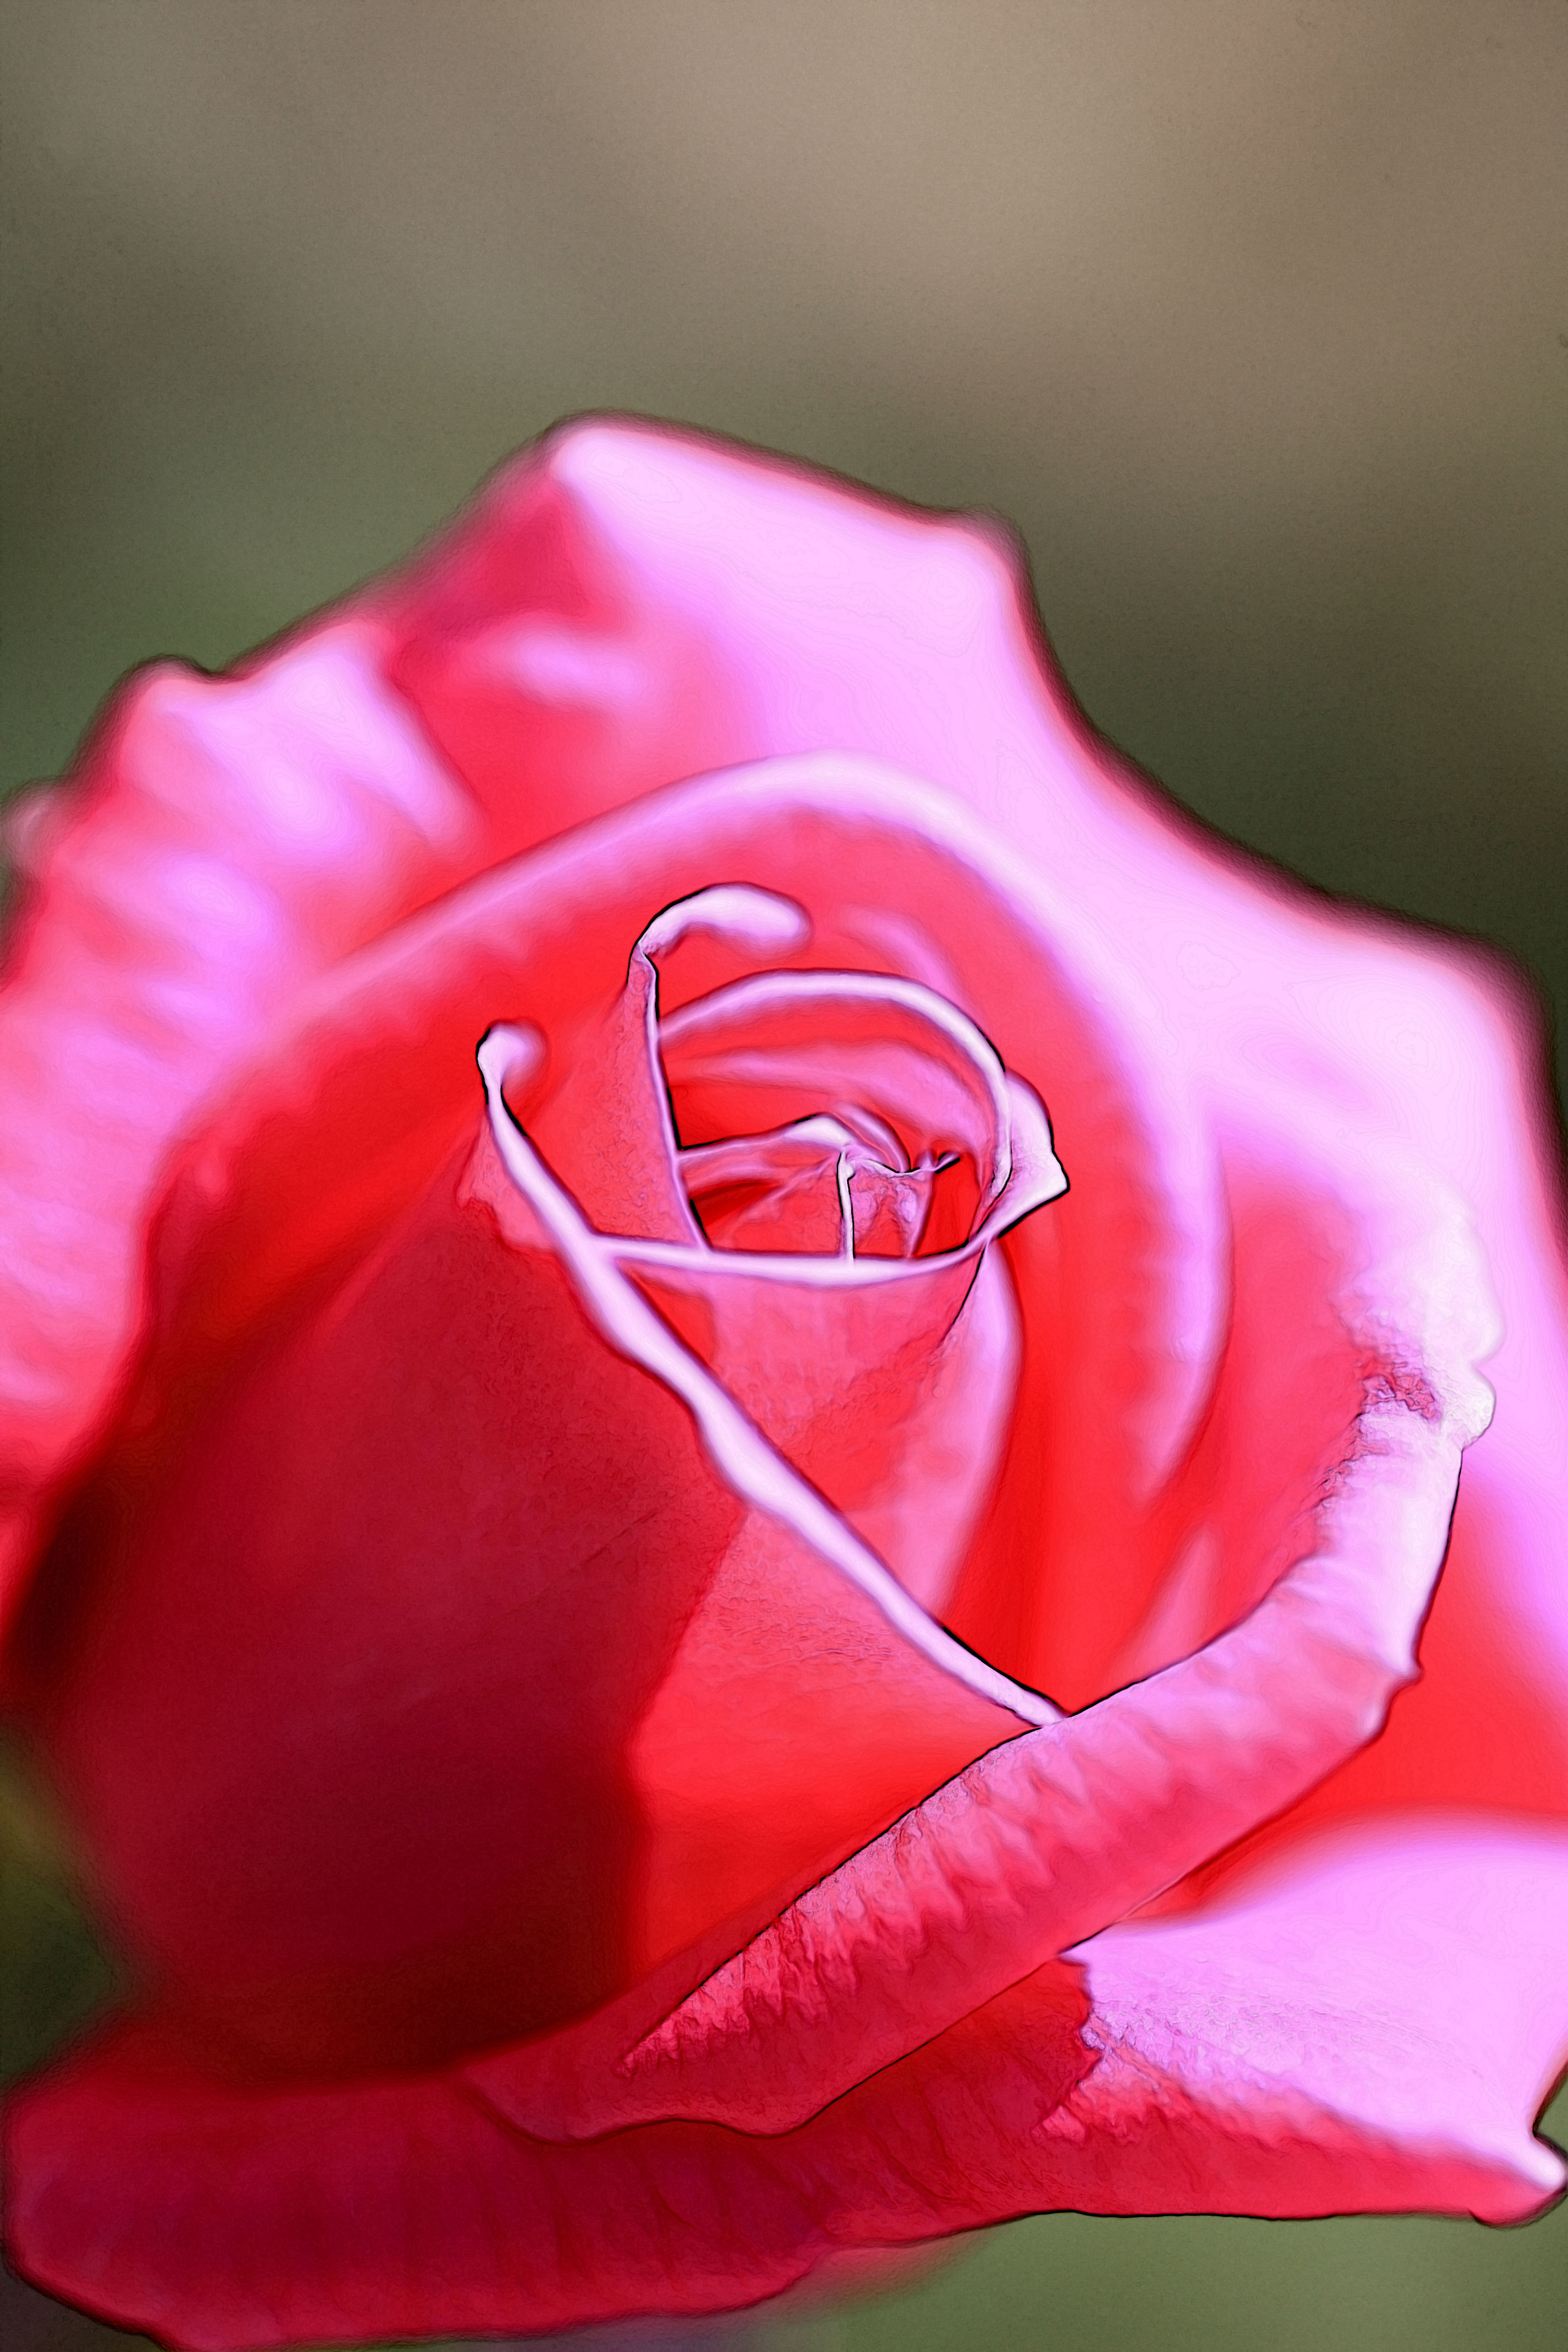
plant, flower, petal, rose, red, pink, close up, edge, rosa, macro photography, flowering plant, garden roses, rose family, land plant, rose order